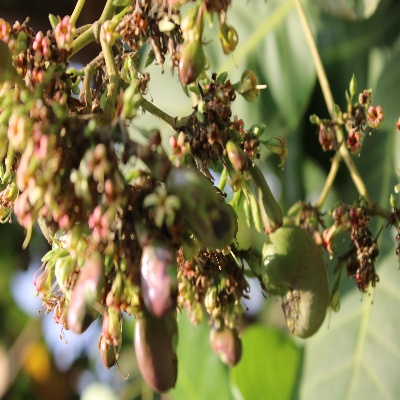
Crop: Cashew
Condition: healthy